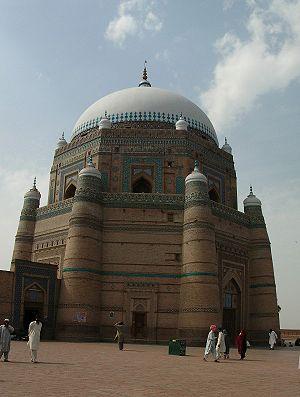
Multan ou Moultan est une ville du Pakistan, située dans le sud de la province du Pendjab et chef-lieu du district de Multan. Avec environ 1,9 million d'habitants en 2017, c'est la septième plus grande ville du Pakistan. Le district de la ville a une population de 3,8 millions d'habitants.
Le prix Aga Khan d'architecture est un prix décerné par la Trust Aga Khan pour la culture, une agence du Réseau de développement Aga Khan; Fondation Aga Khan et instauré par Karim Aga Khan en 1977 pour récompenser l'excellence en architecture dans les sociétés musulmanes. Le prix Aga Khan d’Architecture est un prix triennal doté de 500 000 dollars, ce qui en fait le prix d'architecture le mieux récompensé.